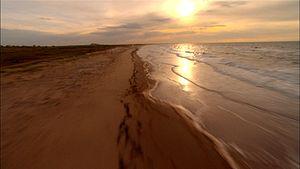
Les îles de la Madeleine forment un archipel situé au centre du golfe du Saint-Laurent, juste au sud du chenal Laurentien.